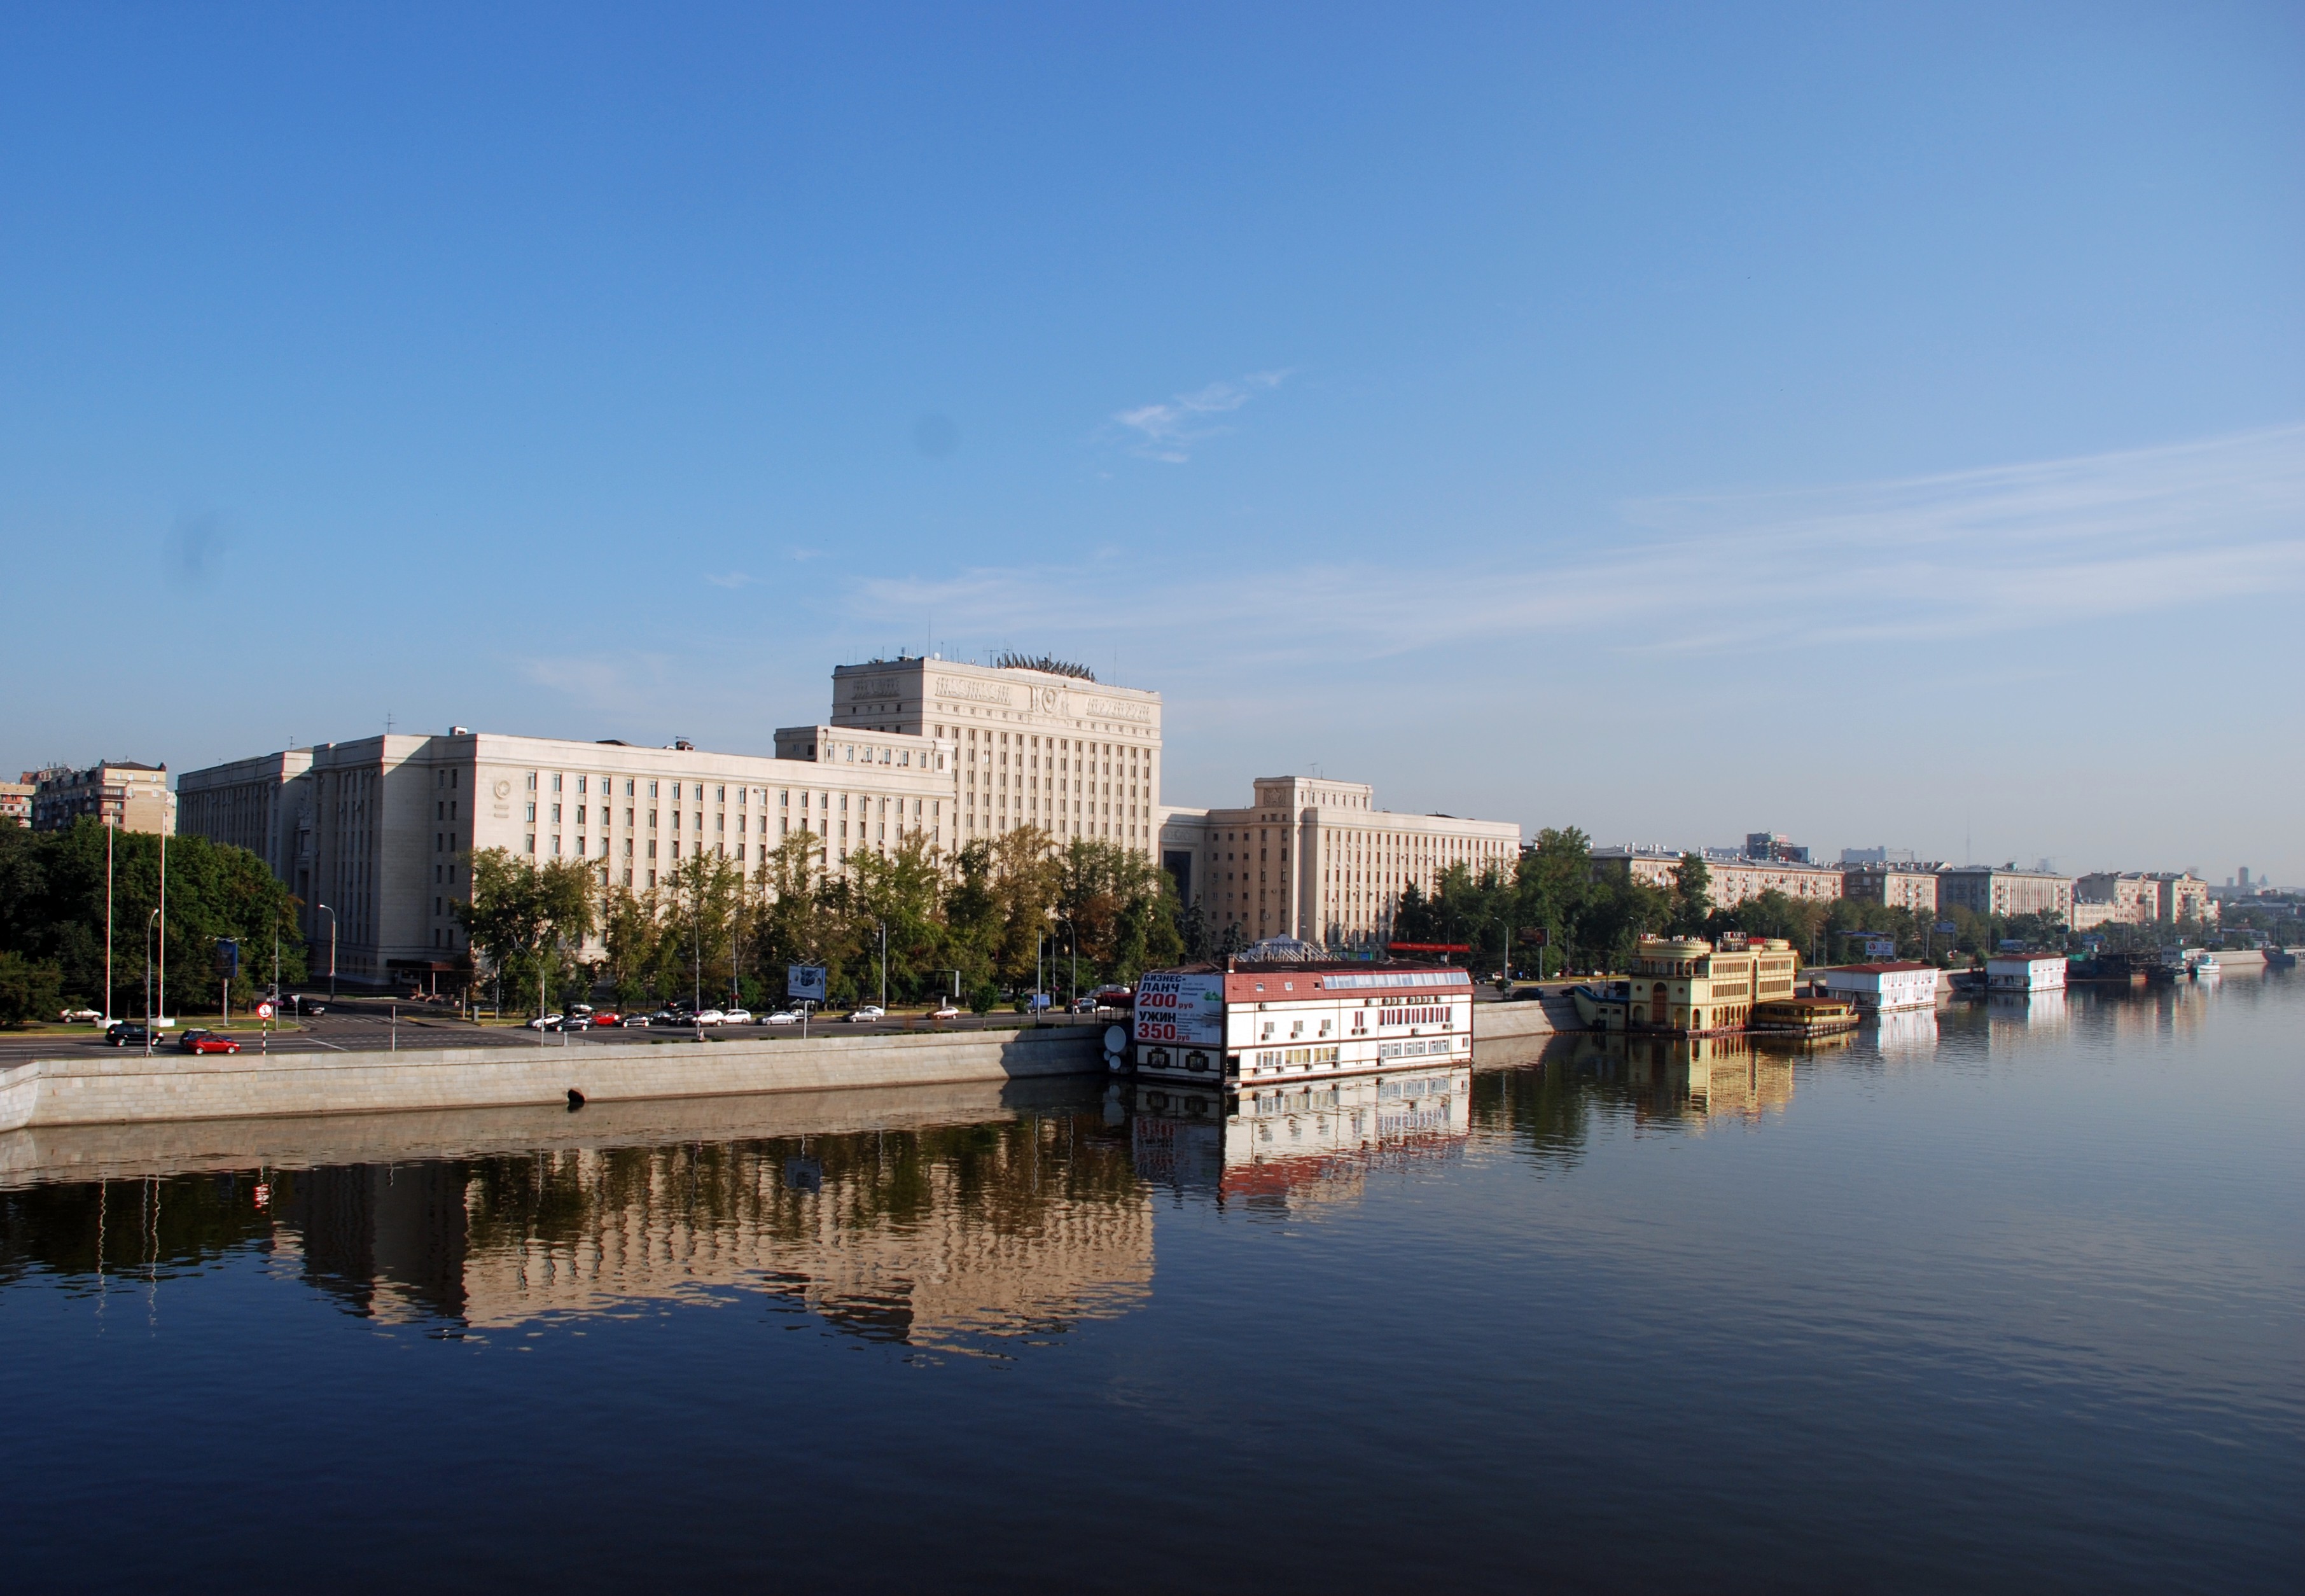
water, dock, skyline, city, skyscraper, river, cityscape, panorama, downtown, dusk, evening, reflection, harbor, marina, nikon, waterway, moscow, russia, d80, cityscapes, moskau, nikond80, moscou